Paolo Marcellini

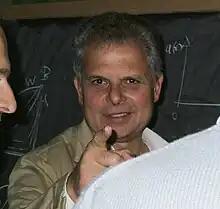

Paolo Marcellini (born 25 June 1947 in Fabriano) is an Italian mathematician who deals with mathematical analysis. He was a full professor at the University of Florence, actually Professor Emeritus, who works on partial differential equations, calculus of variations and related mathematics. He was the Director of the Italian National Group GNAMPA of the "Istituto Nazionale di Alta Matematica" (INdAM) and Dean of the Faculty of Mathematical, Physical and Natural Sciences of the University of Florence.